Grand Canyon Antelopes men's basketball

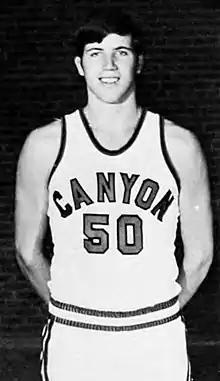
Bayard Forrest led the Antelopes to the 1975 national title.

The Antelopes have appeared in three Division I CollegeInsider.com Postseason Tournament (CIT) Tournaments. Their combined record is 2–3.